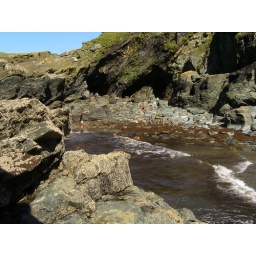
From the lump of rock in the middle of the beach (at low tide). Caves in them cliffs.